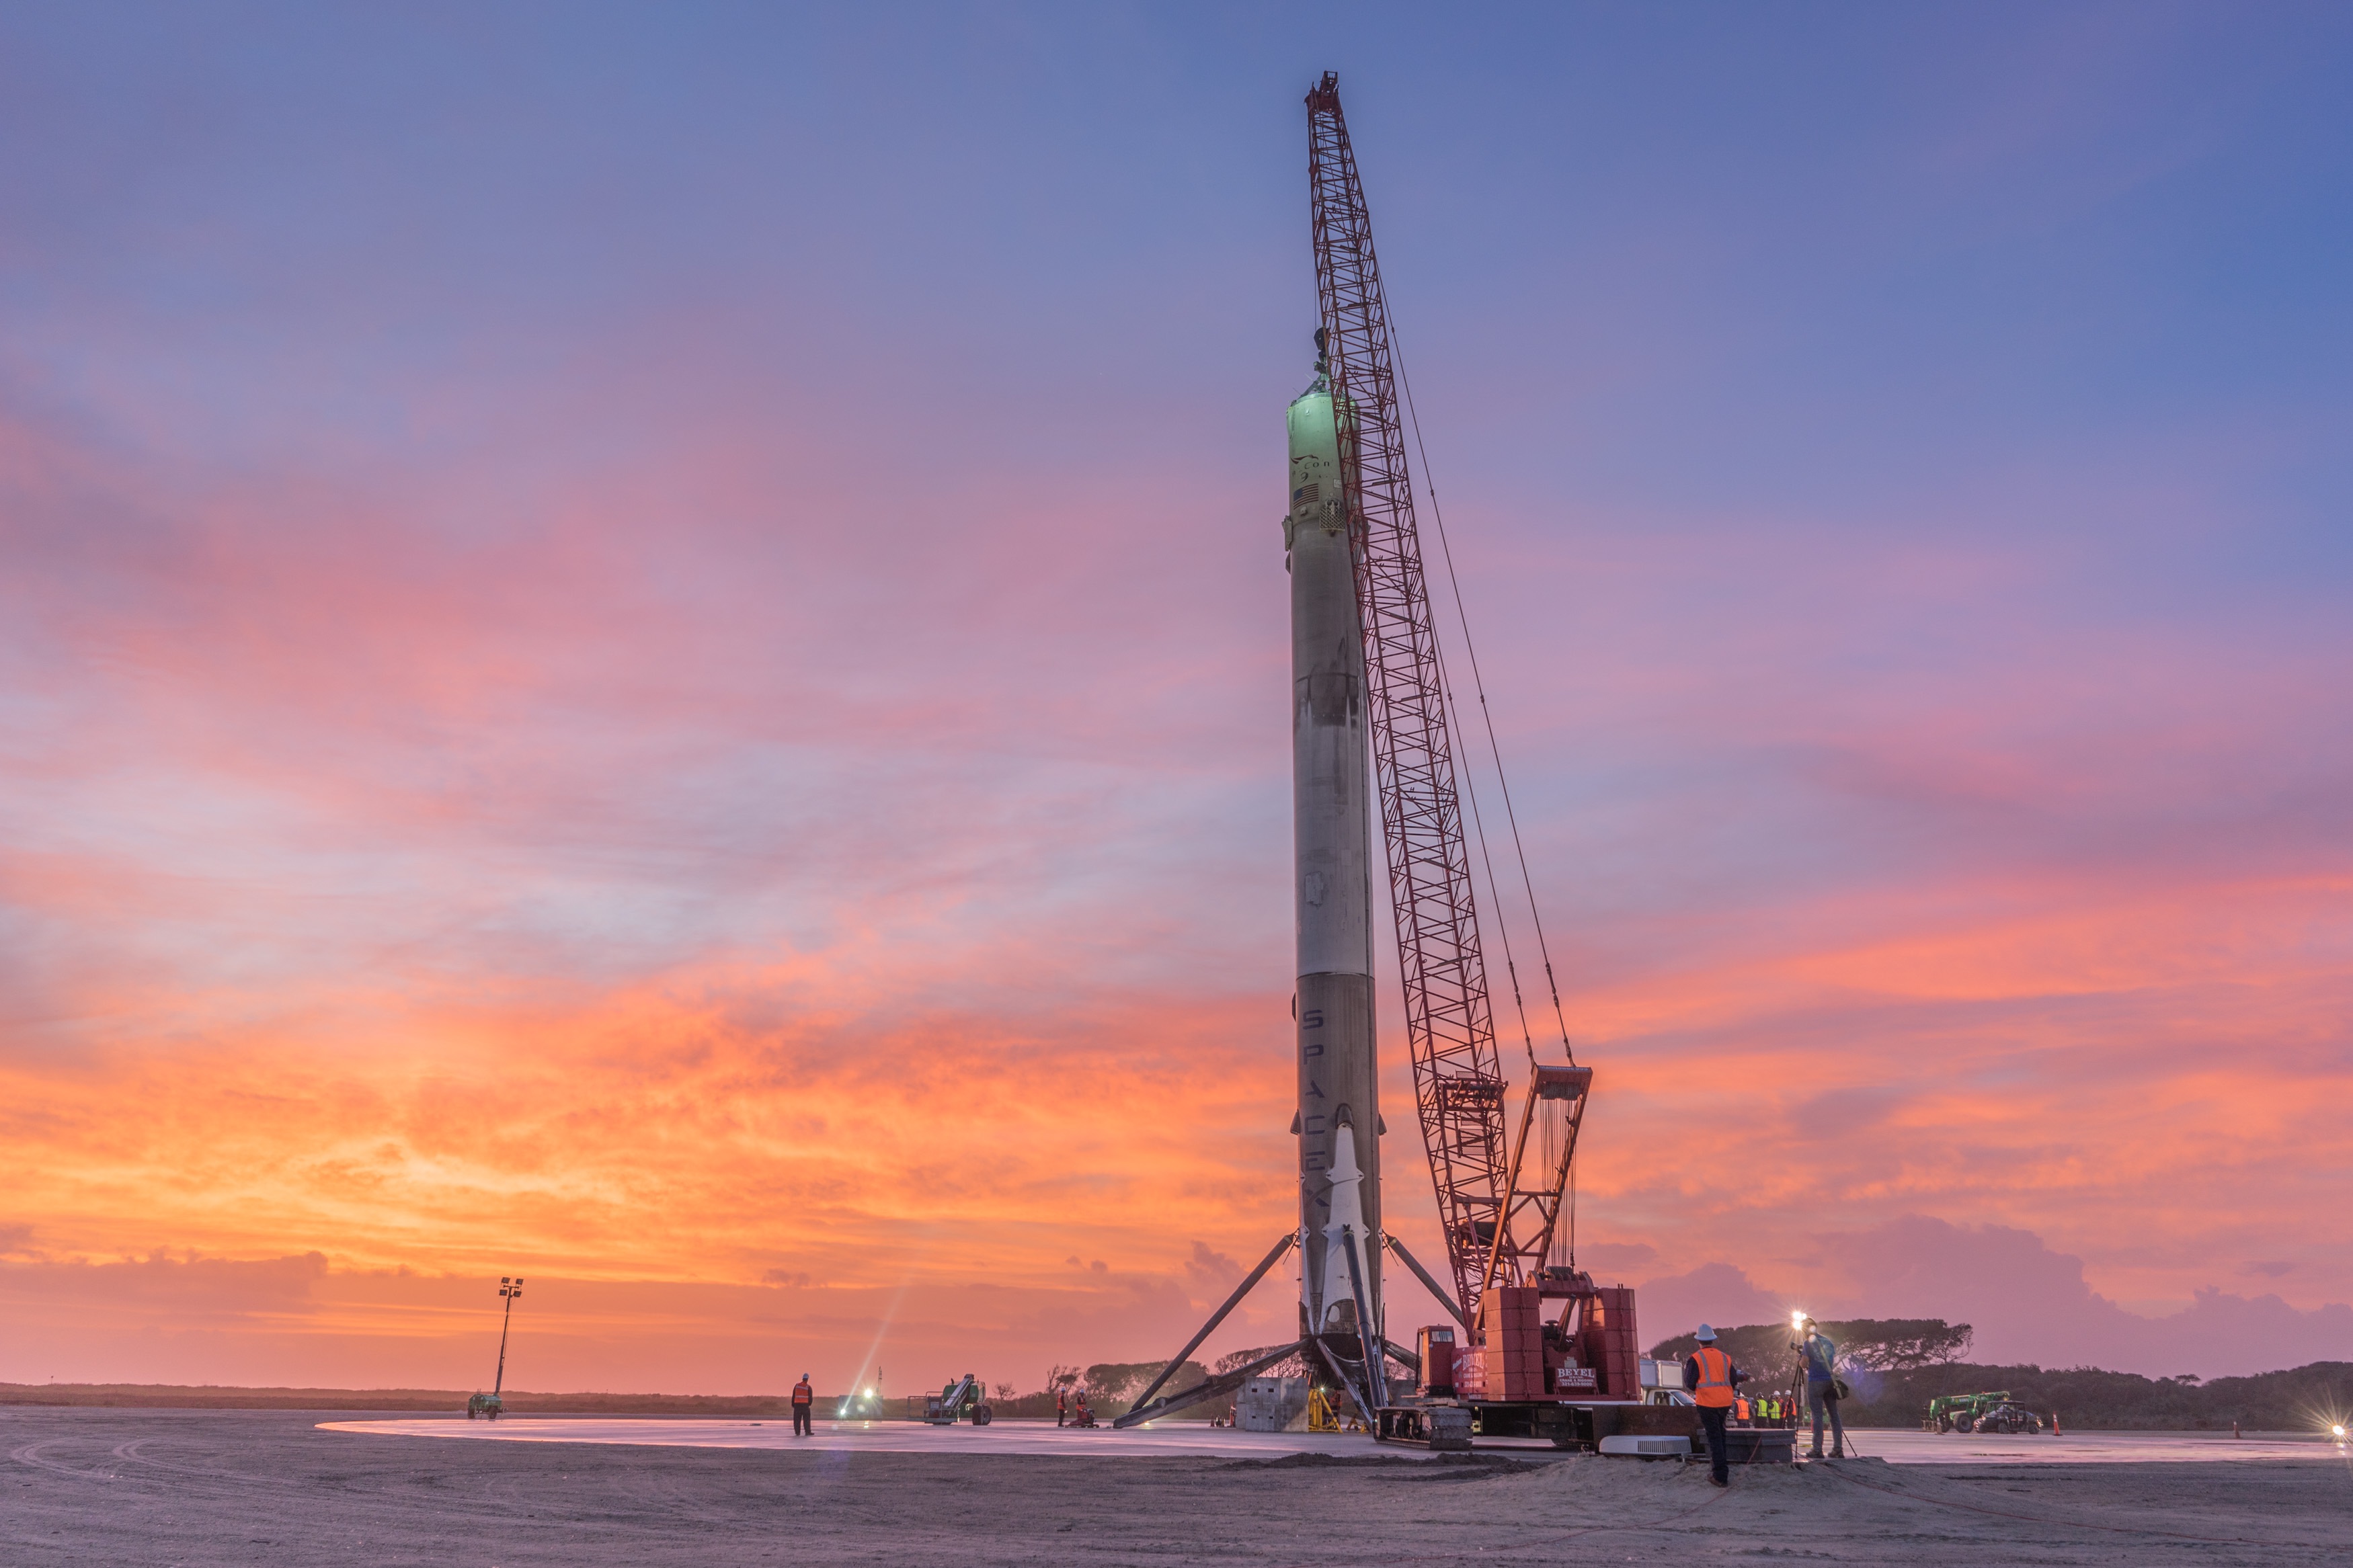
sea, coast, ocean, horizon, sunrise, sunset, boat, dawn, dusk, evening, construction, vehicle, tower, mast, bay, sailboat, workman, sail, crane, watercraft, sailing ship